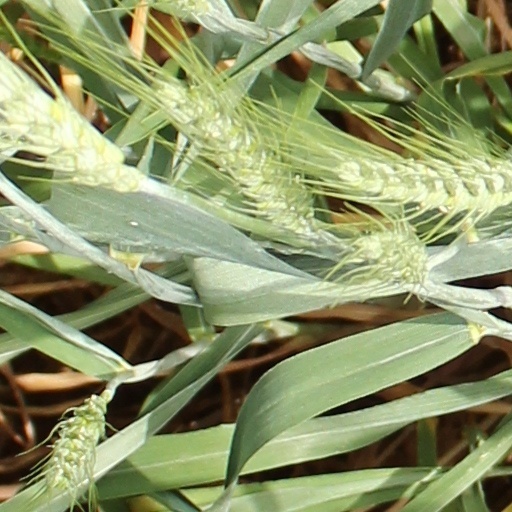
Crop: wheat